Clan Gunn

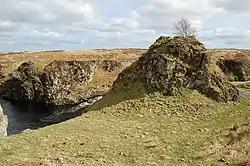
The remains of Dirlot Castle

A picture of the Tartan